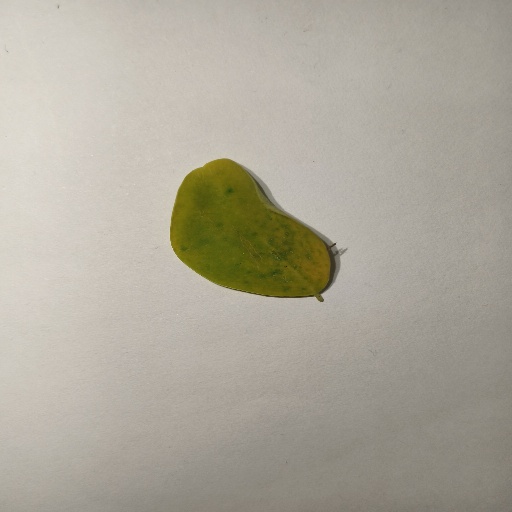
Species: Sojina
Leaf condition: Yellow Leaf